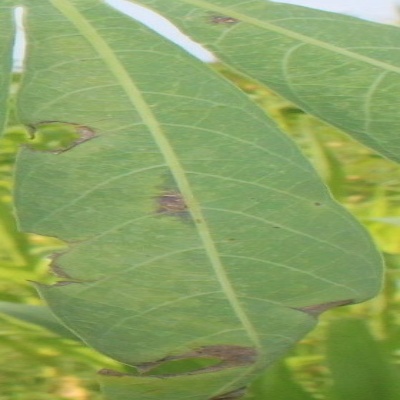
Crop: Cassava
Condition: bacterial blight